Church of St. James the Greater (Bristol, Pennsylvania)

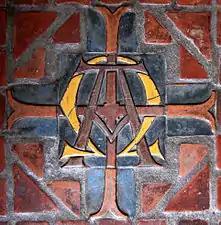
Alpha and Omega floor tile at the Church of St. James the Greater in Bristol, Pennsylvania; it was baked at Moravian Tile Works in Doylestown, Pennsylvania.

The floor design was selected by Ellwood F. DeLong of Philadelphia. It is made of ceramic tile patterned on very old composition and styling. The decorative pieces were made from handmade molds and then baked at the Moravian Tile Works in Doylestown, Pennsylvania.